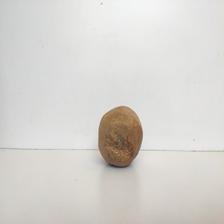
Size: Spoiled